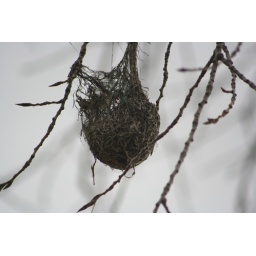
Nest in a bare tree